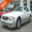
Label: automobile